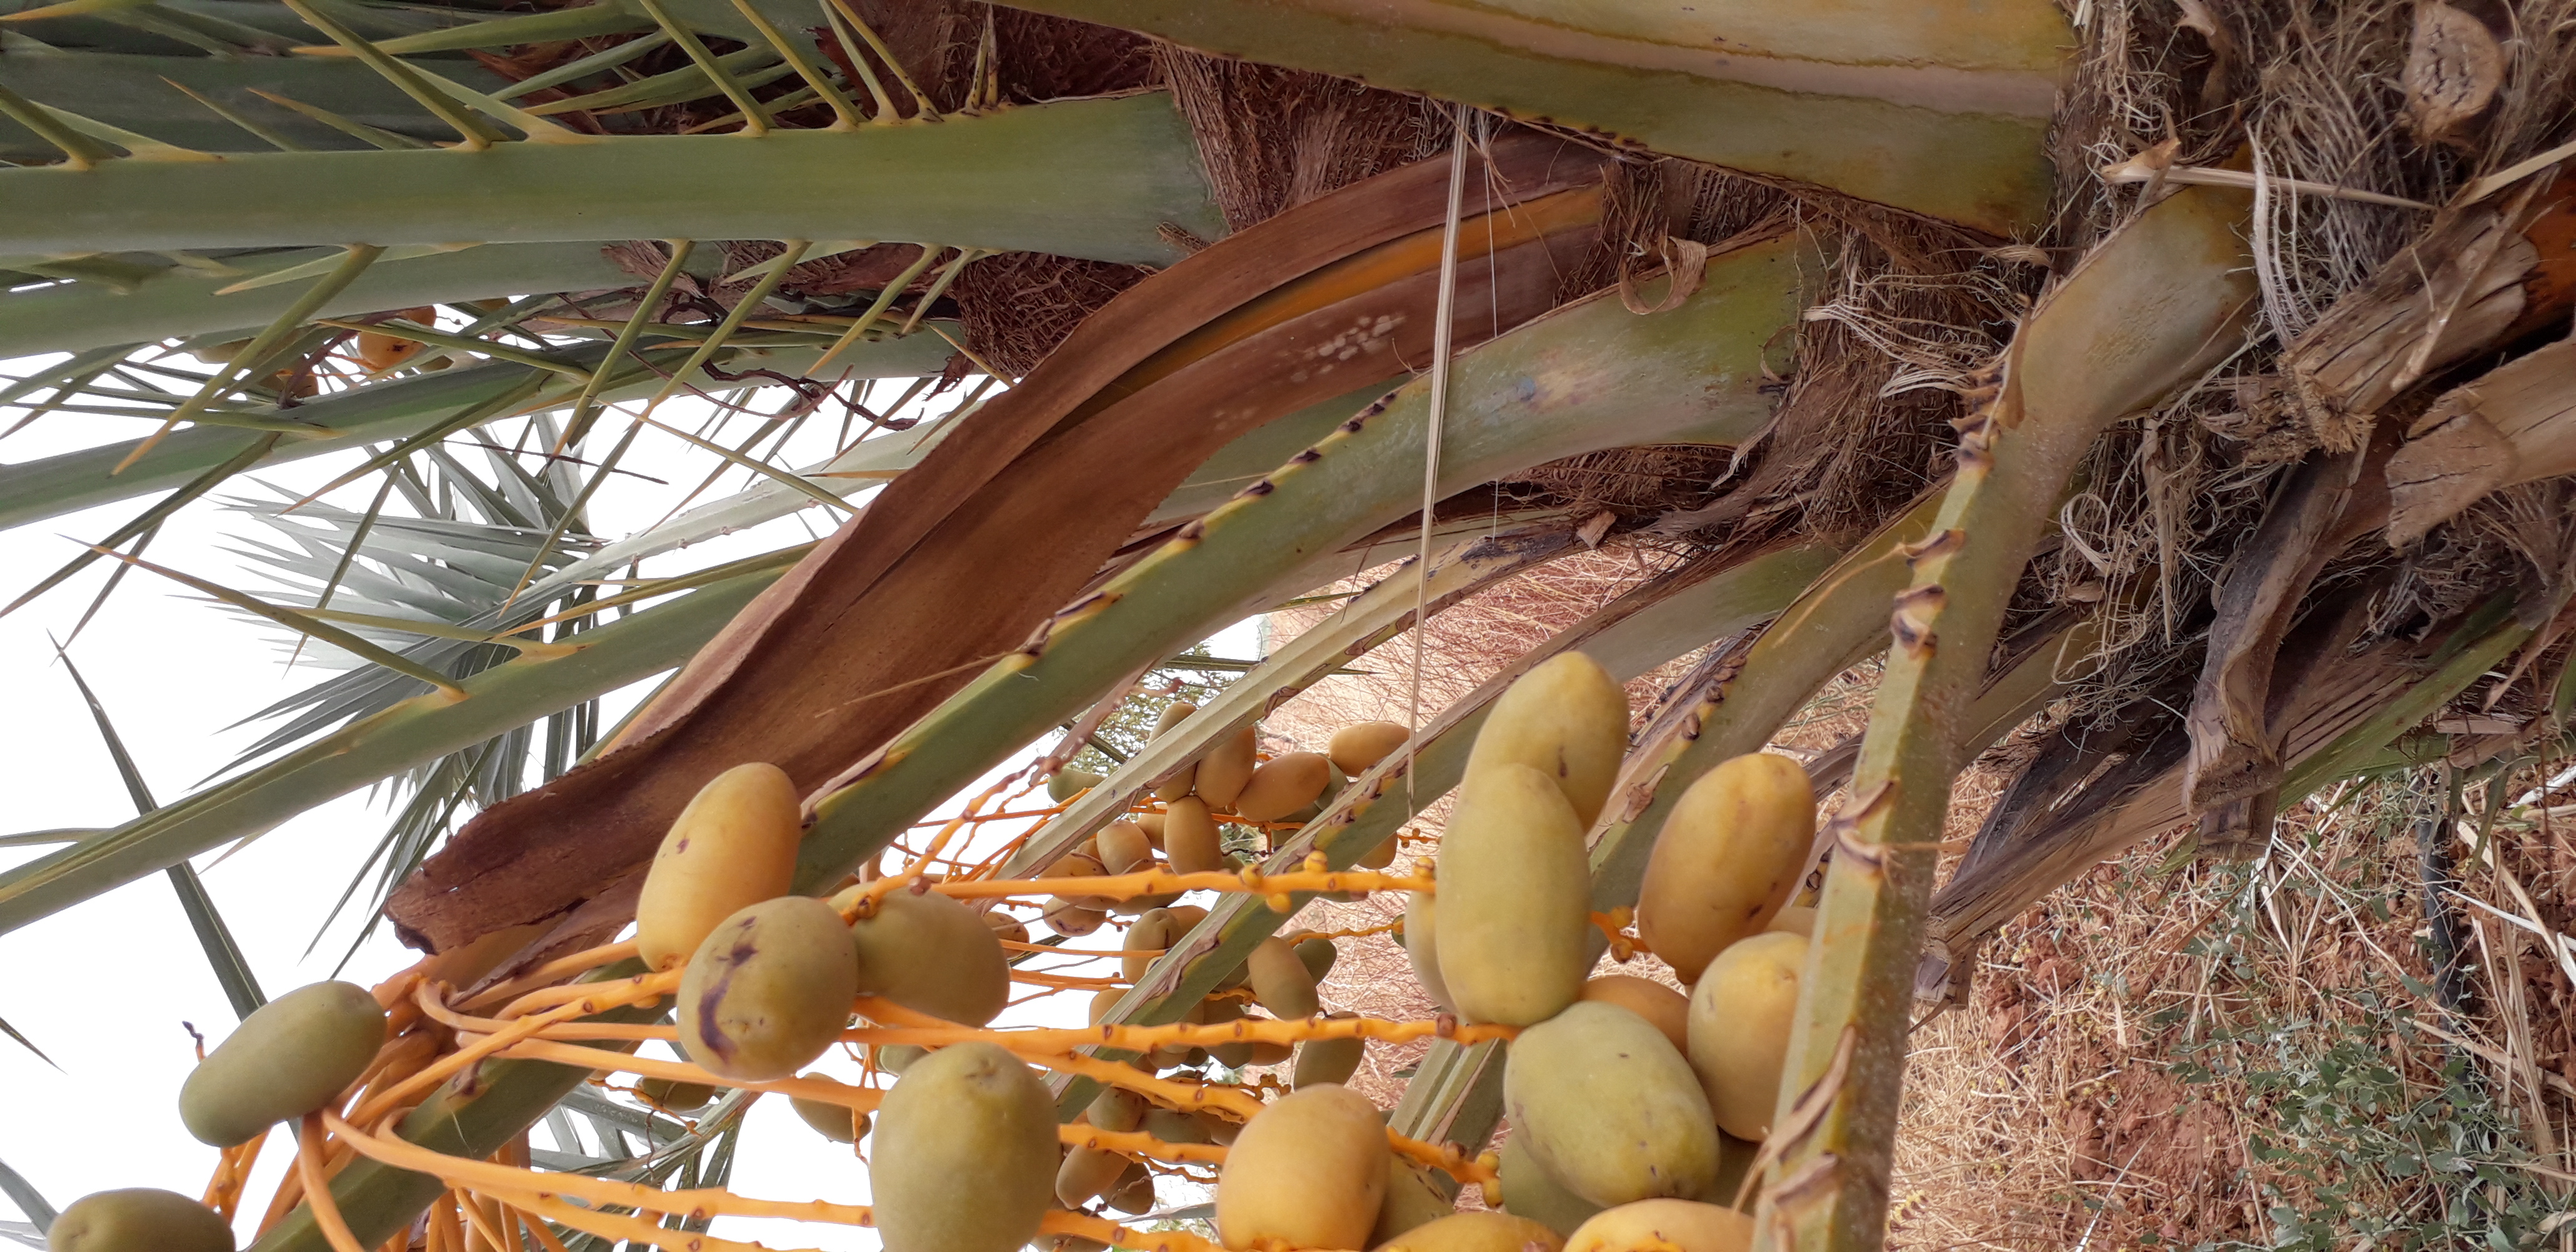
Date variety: Boumajhoul